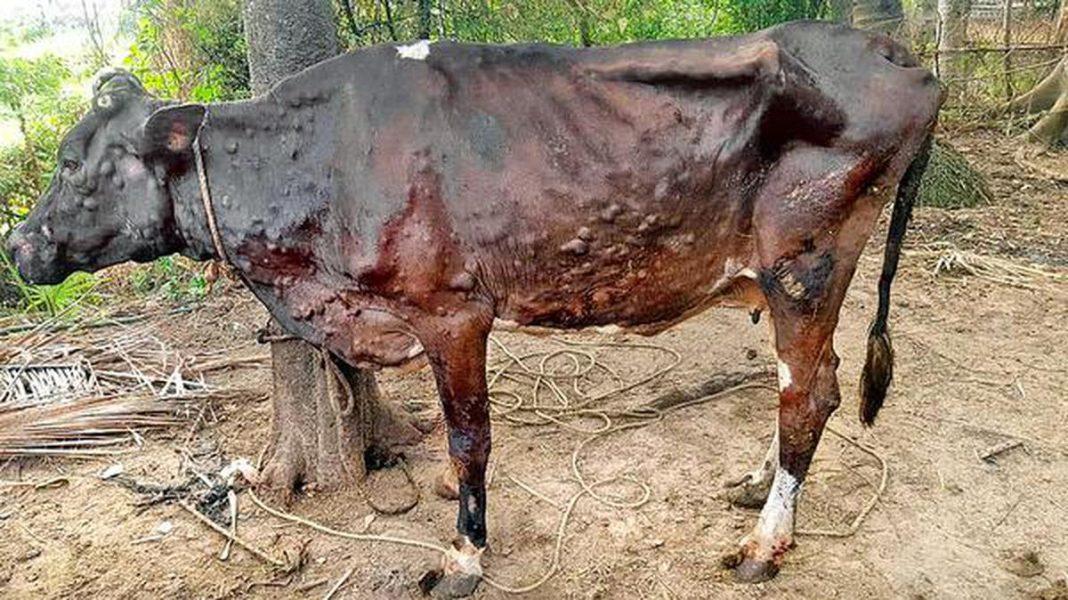
Huyu ni ng'ombe anayeonekana kuwa  amekonda na ngozi yake kufura malenge lenge kuashiria kuwa ana ugonjwa fulani , amefungwa kamba shingoni pamoja na mti.